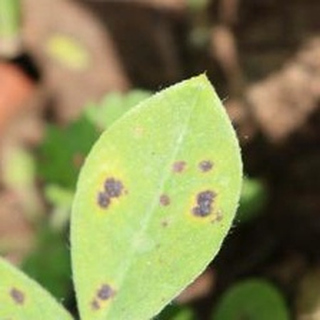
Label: groundnut_late_leaf_spot